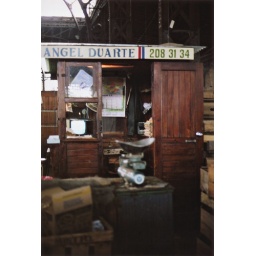
wholesale market by bike